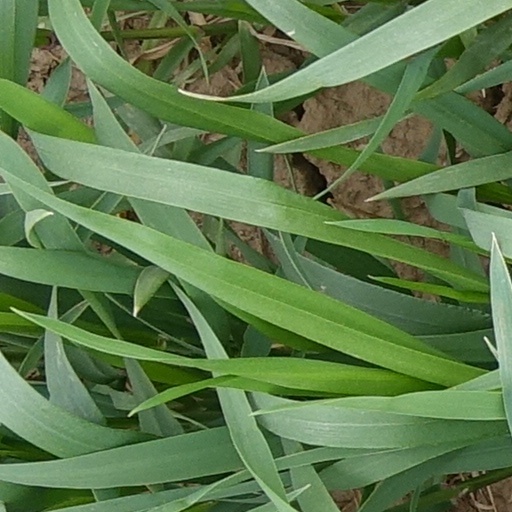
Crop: wheat